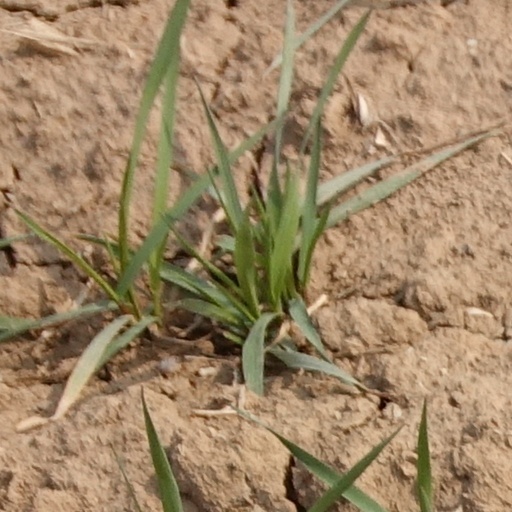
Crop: wheat